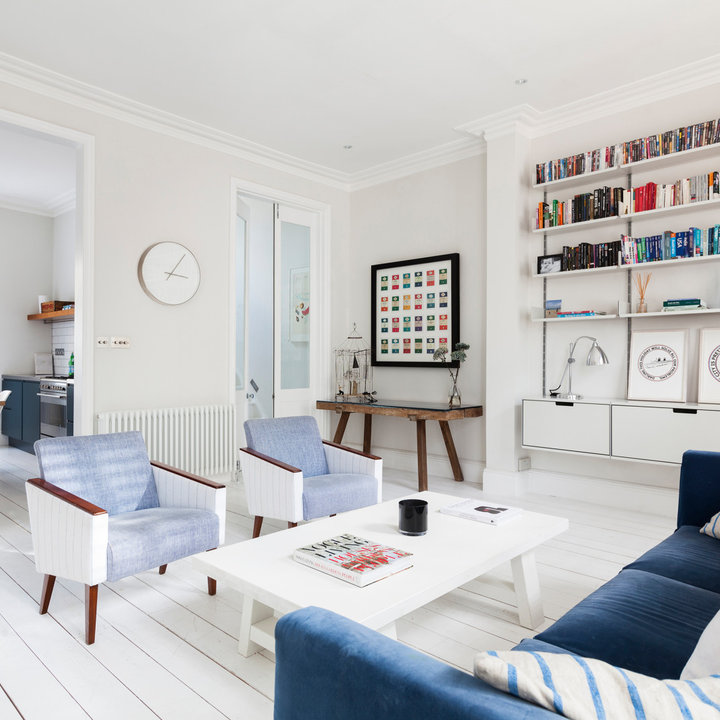
Style: Scandinavian